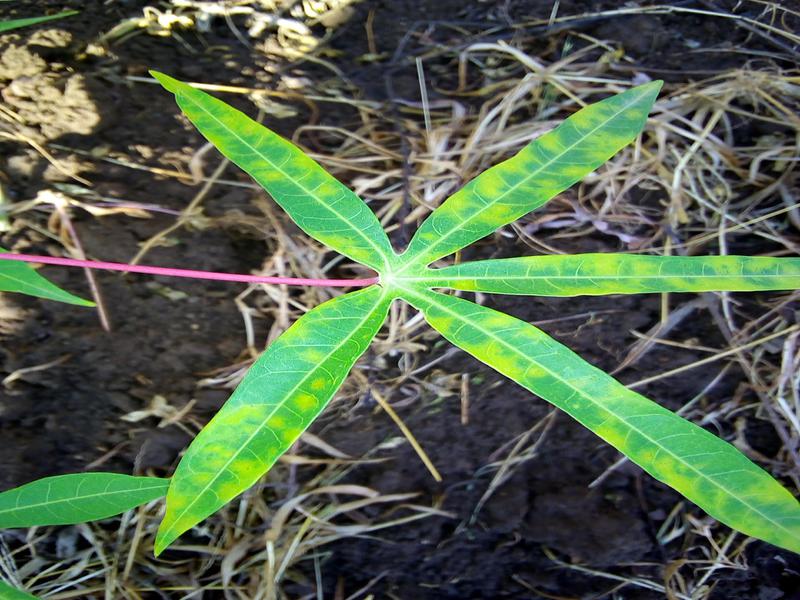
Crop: cassava
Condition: brown_streak_disease